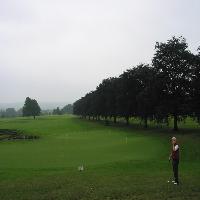
Weather: cloudy or overcast